Suvarnabhumi

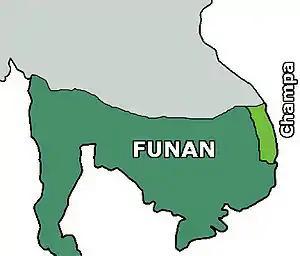
The territorial extent of the Kingdom of Funan (1st to 7th century) covers much of mainland Southeast Asia including present-day Cambodia, Laos, Myanmar, Thailand, and Vietnam.

Funan (1st–7th century) was the first kingdom in Cambodian history and it was also the first Indianized kingdom that prospered in Southeast Asia. Both Hinduism and Buddhism flourished in this kingdom. According to the Chinese records, two Buddhist monks from Funan, named Mandrasena and Sanghapala, took up residency in China in the 5th to 6th centuries, and translated several Buddhist sūtras from Sanskrit (or a Prakrit) into Chinese.